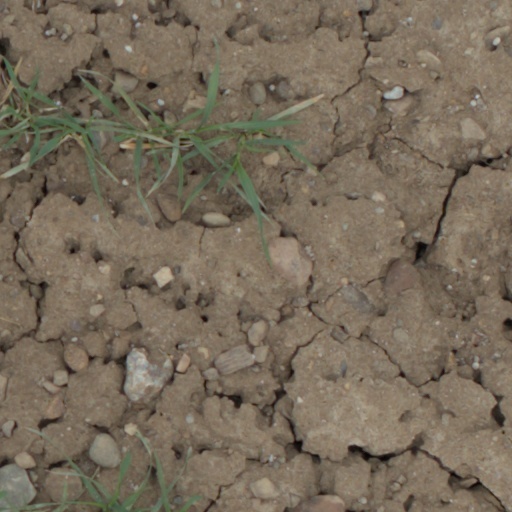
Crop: wheat